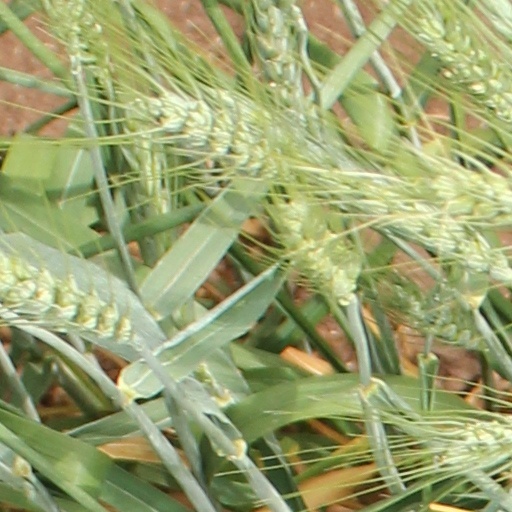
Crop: wheat